Liverpool Rifles

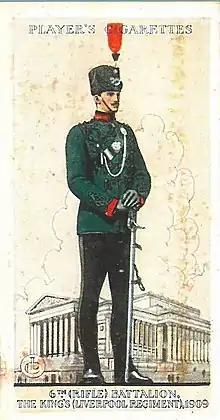
Player's cigarette card showing an officer of the Liverpool Rifles in full dress uniform, which became the 6th (Rifle) Battalion, The King's (Liverpool Regiment) in 1908.

When the Volunteer Force was subsumed into the new Territorial Force (TF) under the Haldane Reforms in 1908, the 2nd Volunteer Battalion became the 6th Battalion (Rifles) King's Regiment (Liverpool), with its HQ and A to H Companies at Princes Park Barracks, Upper Warwick Street, Liverpool. It formed part of the Liverpool Brigade in the West Lancashire Division of the TF.